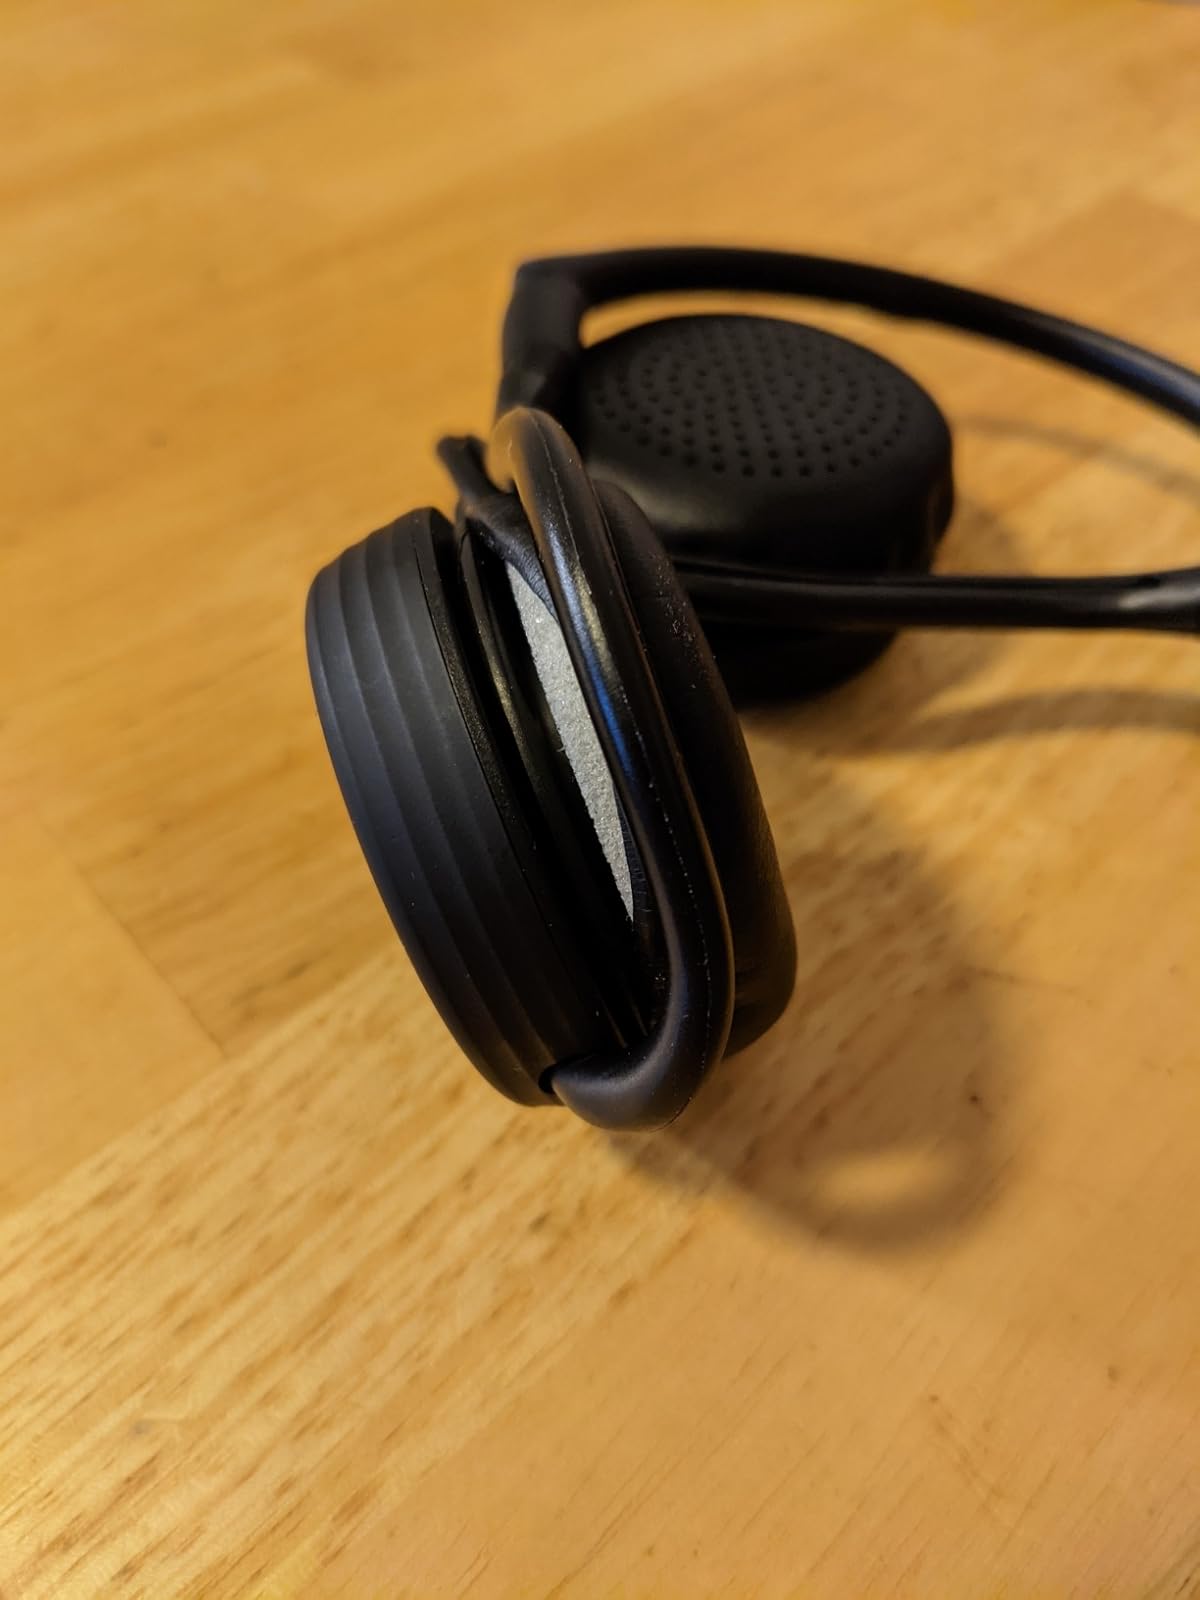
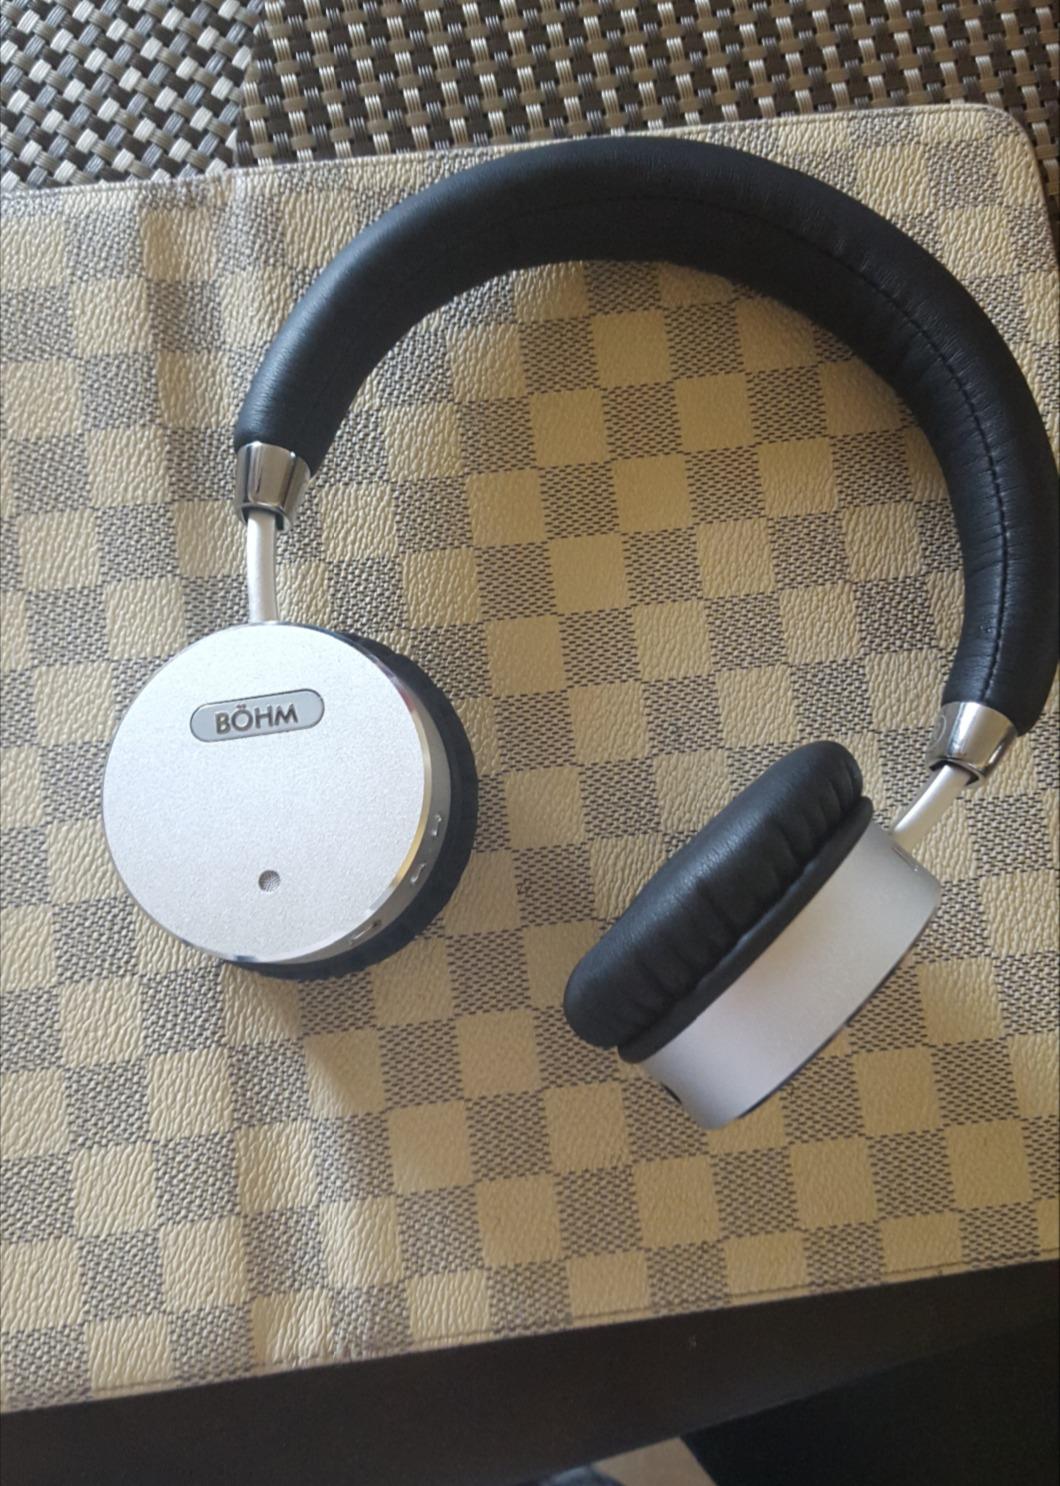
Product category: headphones
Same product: no